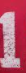
Number: 1